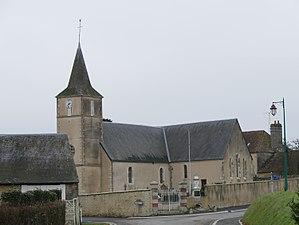
L'église Notre-Dame à Neauphe-sous-Essai (Orne, Normandie, France).